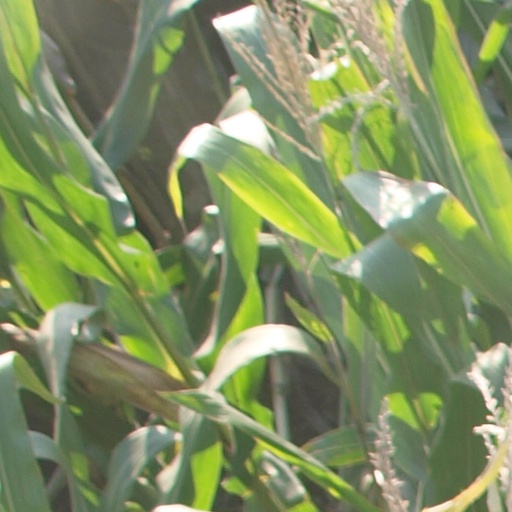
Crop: maize; corn